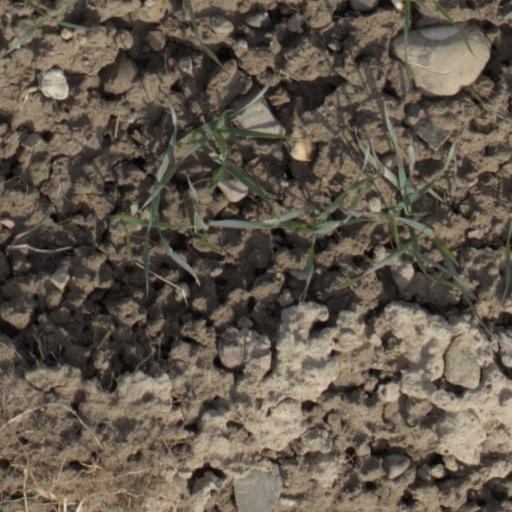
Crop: wheat